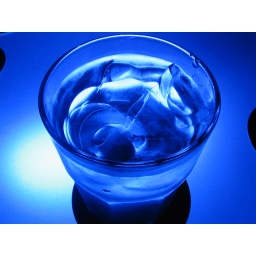
Its a blue glass table, illuminated with a light bulb. Taken in Barcode Bar, Phileo Damansara, Kuala Lumpur.